Erdem Architects

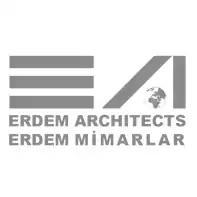

Erdem Architects (Turkish: Erdem Mimarlar) is an international architectural firm founded in 1998 by Sunay Erdem and Günay Erdem brothers in Ankara, Turkey. Erdem Architects renders services of projects and counseling in architecture, urban planning, and landscape design.